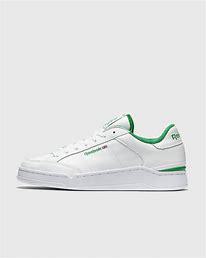
Brand: Reebok
Model: Ad Court